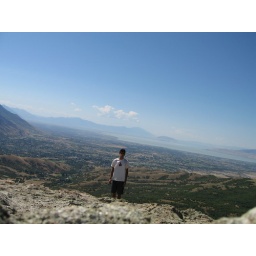
went mountain biking in corner canyon